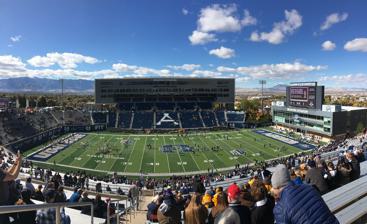
Building: Maverik Stadium
Country: United States of America
Year built: 1968
Utah State University football stadium Not to be confused with Maverick Stadium . Maverik Stadium View from east in 2017 Logan Location in the United States Show map of the United States Logan Location in Utah Show map of Utah Former names Romney Stadium (1968–2015) Address 1000 North 800 East Location Utah State University Logan, Utah , U.S. Coordinates 41°45′06″N 111°48′42″W / 41.75167°N 111.81167°W / 41.75167; -111.81167 Owner Utah State University Operator Utah State University Capacity 25,513 (present) 30,257 (1980–2005) 20,000 (1968–1979) Surface AstroTurf GameDay Grass 3D60 Extreme (2012– ) SprinTurf (2004–2011) Natural grass (1968–2003) Construction Broke ground 1968 Opened September 27, 1969 ; 55 years ago ( 1969-09-27 ) Renovated 1980, 1999, 2005, 2006, 2015, 2016 Construction cost $3 million ($26.3 million in 2023 ) Architect Cannon & Mullen Tenants Utah State Aggies ( NCAA ) (1968–present) View from east before the 2017 homecoming game with Wyoming Maverik Stadium , also known as Merlin Olsen Field at Maverik Stadium , is an outdoor college football stadium in Logan, Utah , located on the campus of Utah State University . It is the home of the Utah State Aggies of the Mountain West Conference . The stadium opened in 1968 as " Romney Stadium" The stadium currently has a seating capacity of 25,513. It has a traditional north–south alignment, and sits at an elevation of 4,710 feet (1,435 m) above sea level. The playing surface was natural grass through 2003, and is currently AstroTurf GameDay Grass. Previously named for Dick Romney , USU's all-time most successful football coach and former athletics director, Romney Stadium was officially dedicated on September 27, 1969. The first game in the stadium came a season earlier in 1968, when USU defeated New Mexico State 28–12 on September 14. History Prior to the construction of the first Romney Stadium, intercollegiate and intramural competition took place on a makeshift field east of Old Main . This area, which would eventually become the Quad, served the needs of the college's football and track teams until 1913. According to historian A. J. Simmonds, it “was the responsibility of players to pick the rocks off the playing field before matches.” Student Phebe Nebeker recalled the field's appearance after accompanying her future husband, Elmer G. Peterson, to a contest in 1903. “It wasn't anything like what we think of today as a football stadium. It was merely a somewhat flat area - with a little grass here and there - that was very muddy when it rained and very hard when it didn't. One small set of bleachers had been erected near the southeast corner of Old Main, but most of the patrons had to stand or sit on patches of grass along the playing field.” In 1913, college contests began taking place at Adams Field, located west of Old Main Hill on the east side of the present Adams Park. Although Adams Field represented an improvement, it did not provide the type of facility which could launch the Aggies into competitive intercollegiate play. The sparse facilities became more obvious after the college employed Coach Lowell “Dick” Romney in 1918, and Aggie football began experiencing considerable success. First Romney Stadium The original Romney Stadium was built in 1927 on the grounds where the Health, Physical Education and Recreation (HPER) building now stands. That facility was dedicated in 1927 on October 8, in recognition of Coach E.L. "Dick" Romney's lasting contributions to Utah State football. It served as Utah State's home for 41 seasons (1927–67); USU played its final game in the old complex on November 11, 1967, defeating Montana 20–14. Second Romney Stadium The stadium retained the Romney name as it was relocated farther north on Utah State's campus to its present location. The first game in the current location was played on Sept. 14, 1968 when the Aggies defeated New Mexico State , 28–12, and the facility was officially dedicated on Sept. 27, 1969. The stadium was financed by a student body which believed in athletics to the extent of underwriting a special bonding assessment for both Romney Stadium and the Dee Glen Smith Spectrum , which serves as home for Utah State's basketball, gymnastics, and volleyball teams. Thanks to a massive volunteer effort in 1980, 10,000 seats were added to the southern bowl which brought the capacity of the stadium to 30,257. Prior to the 1997 season, approximately 4,000 chair back seats replaced wooden bleachers on the west side of the stadium. Ahead of the 1999 season, new scoreboards were added at each end of the stadium and additional bleacher seats were installed as well. New aluminum bleachers replaced wooden bleachers on the lower sections of the east side of the stadium in 2001. In 2003, that project expanded to the upper sections. Changes in the space allocated for a "seat" by the NCAA reduced stadium capacity to 25,513. In the summer of 2004 , the bent - bluegrass field was replaced with infilled synthetic turf by SprinTurf. Prior to the 2005 season, a new south end entrance, improved concession stands and restroom facilities as well as a widened concourse on the east side of the stadium were completed. View from southeast in 2013 after upgrades to the turf and introduction of new logos, with Laub Athletics-Academics Complex in north end zone Merlin Olsen Field On December 5, 2009, USU announced that the field at Maverik Stadium (then Romney Stadium) would be named Merlin Olsen Field in honor of the USU alumnus, a member of the professional and college football halls of fame . Following Olsen's death in March 2010, Utah State dedicated a statue in his honor in a ceremony held on October 23, 2010. The bronze statue, created by Utah sculptor Blair Buswell, depicts Olsen during his Aggie playing days – in full uniform and pads, with his helmet under his arm – stands outside the stadium's south entrance. Following the unveiling of new Utah State athletics logos and prior to the home opener of the 2012 season, the playing surface on Merlin Olsen Field was replaced. The SprinTurf, installed in 2004, was replaced by AstroTurf GameDay Grass 3D60 Extreme and the new athletic logo replaced the old at center field. The new end zones are navy blue with the “Utah State” word mark in the south end zone and the “Aggies” word mark in the north end zone, bookended by the new bull logo. Renaming Romney Stadium On April 11, 2015, the stadium was officially renamed Merlin Olsen Field at Maverik Stadium in conjunction with a corporate sponsorship from the Intermountain West-located chain of convenience stores. The partnership was hailed as a catalyst for the stadium renovation which was said would commence immediately with the demolition of the west side press box and a section of the west side seating. The partnership with Utah State and Maverik is a multi-year agreement, which includes top-tier advertising rights and prominent signage on the exterior and interior of the stadium. Additionally, the venue features a Maverik concession outlet that sells a number of Maverik proprietary food products. Regarding the renaming, Coach Dick Romney's grandson, Richard Romney, stated that renaming Romney Stadium was bittersweet, but that the Romney family realizes that to be competitive and relevant in today's sports world, the team needs to have strong financial backing. Richard also stated, "What Grandpa accomplished at Utah State will never be duplicated in today's society. We know his name will remain prominent and continue to have a strong legacy at Utah State. His story will not be forgotten." Romney served Utah State for 41 years, coaching 4 sports and serving as athletic director. He was inducted into the Collegiate Football Hall of Fame in 1954. (His personal athletic accomplishments included playing on the AAU Championship Basketball Team In 1916, then scoring a touchdown in the 1918 Rose Bowl.) Changes to the stadium complex Stadium renovation In December 2014, a $1 million donation toward stadium renovation was announced. The donation was made by Utah State University alumnus and former President of Nike, Inc. Charlie Denson and his wife Trina. On the west side of the stadium, a new four-story premium seating and press box structure was built to include a state-of-the-art media and game operations area, 24 luxury suites, 24 loge boxes, over 700 covered club seats and a premium club area that also hosts a student-athlete training table. Major concourse work included significantly increased restrooms, upgraded concessions, and an enlarged concourse for better pedestrian traffic flow. Improvements on the east included additional seating and restroom facilities. The renovation also saw new video boards added to both ends of the stadium, along with a new public address system. These renovations were debuted for the home opener against Weber State on September 1, 2016. Additional expansion of Maverik Stadium's seating capacity is also planned for the future. Jim and Carol Laub Athletics-Academics Complex Laub Athletics-Academics Complex Immediately after the 2006 season, the old north end zone complex was torn down and replaced with a three-story, 69,000-square-foot (6,400 m 2 ) facility called The Jim & Carol Laub Athletics-Academics Complex. It was completed in 2008. The facility houses the Dale Mildenberger Sports Medicine Complex, the Dr. John Worley Sports Medicine Research Center, the Steve Mothersell Hall of Fame, equipment room, locker rooms, coaches offices, meeting rooms, luxury suites, and a student-athlete academic center. Strength and conditioning center On May 26, 2012, a groundbreaking ceremony was held for the construction of a new strength and conditioning center. The facility was made possible by the largest single gift from an anonymous donor in the history of Aggie Athletics. The $6.4 million, 21,000-square-foot (2,000 m 2 ) strength and conditioning center opened in late July 2013. It features areas for weight training, cardiovascular workouts and speed and agility training, as well as offices for staff. Built on existing university property at the northwest corner of Romney Stadium, the state-of-the-art multi-level facility alleviates overcrowding in the former 5,800-square-foot (540 m 2 ) strength and conditioning center and will accommodate almost 400 athletes from 16 sports programs. West Stadium Center at Maverik Stadium On September 1, 2016, the Aggies revealed the renovations of a new press box and luxury suite complex at Maverik Stadium. The state-of-the-art facility was made possible largely by private donations. The total cost of the renovations was $36 million. It features 20 plus suites with 640 club seats. Two new scoreboards with enlarged video screens and an upgraded sound system were also included as part of the project. The stadium's capacity was temporarily reduced to 22,059 for the 2015 season as work progressed. Team history at Maverik Stadium Dick Romney guided the Aggies to four conference championships, compiling a 128–91–16 record (.579) in 29 seasons (1919–48). Over the past 33 seasons, Utah State has compiled a 94–69 mark (.577) winning percentage in the current Maverik Stadium. Only nine times in the 33-year history of the stadium has Utah State experienced a losing record at home. Utah State's largest crowd to witness a game in Maverik Stadium was 33,119 (including standing room) in a 45–17 loss to BYU on October 4, 1996. The largest crowd to watch a high school football game in Utah's history occurred at Romney Stadium. The 1987 3A state championship game was moved from Salt Lake City's Rice Stadium to accommodate the all-Cache Valley match-up of Mountain Crest and Sky View. Mountain Crest won 9–7 before 19,887 spectators. See also List of NCAA Division I FBS football stadiums References